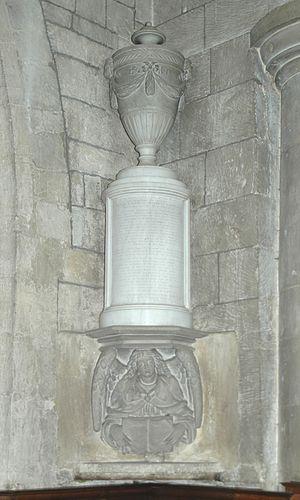
William Wildman Shute Barrington, 2ᵉ vicomte Barrington, PC, était un homme politique britannique qui a siégé à la Chambre des communes pendant 38 ans de 1740 à 1778. Il était surtout connu pour ses deux périodes comme secrétaire à la guerre lors de la participation de la Grande-Bretagne à la guerre de Sept Ans et à la guerre d'indépendance américaine.